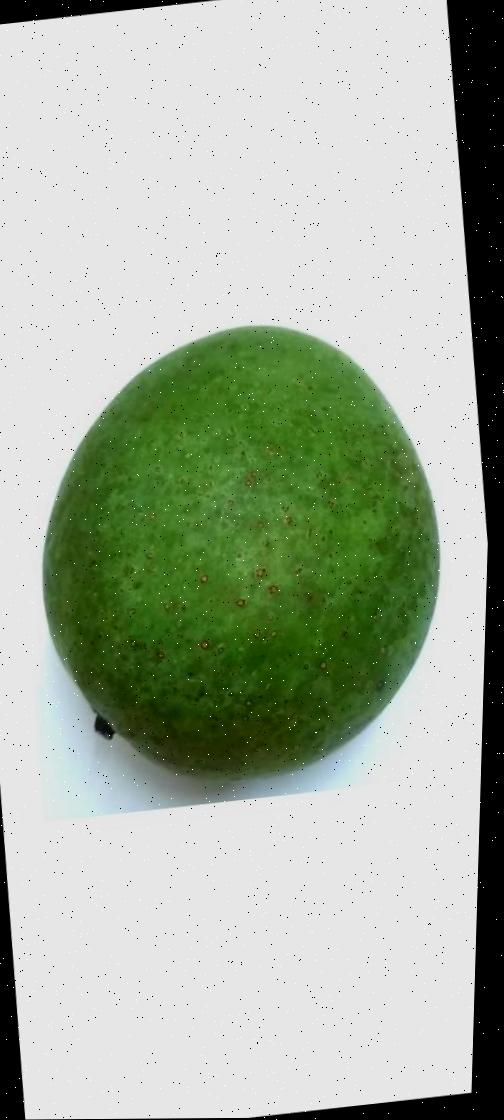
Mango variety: Ashshina Zhinuk